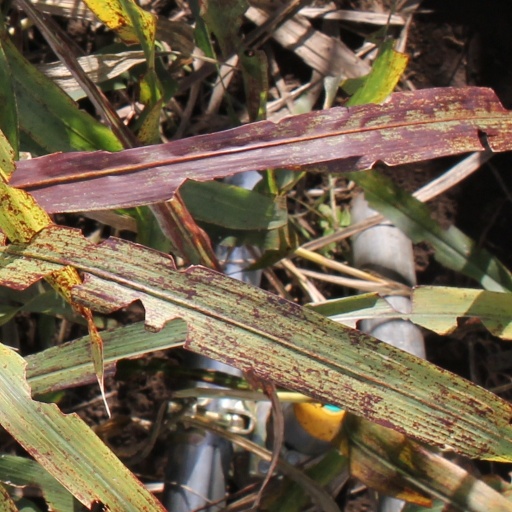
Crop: sorghum